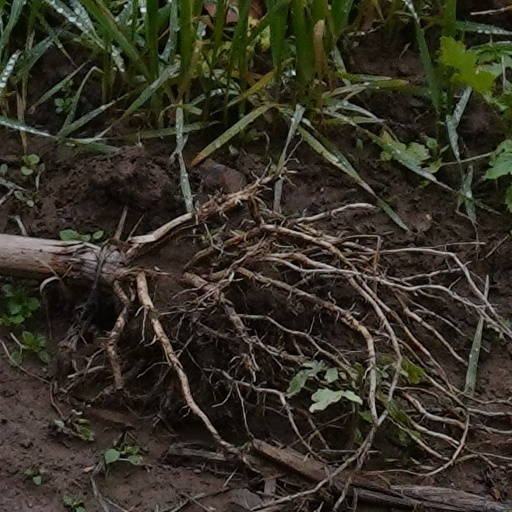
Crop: wheat